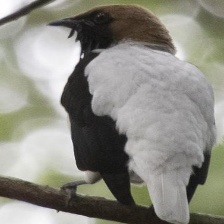
Species: BEARDED BELLBIRD
Scientific name: PROCNIAS AVERANO